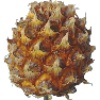
Label: pineapple_mini